Johnson County Courthouse (Courthouse Square, Warrensburg, Missouri)

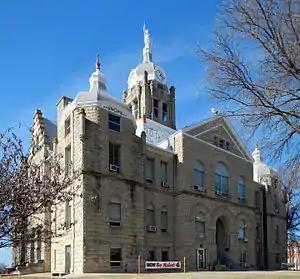
Johnson County Courthouse, February 2015

Johnson County Courthouse is a historic courthouse located at Warrensburg, Johnson County, Missouri. It was built between 1896 and 1898, and is a 2 1/2-story, Romanesque Revival style sandstone building. It has a cross-gabled building with a square tower rising from a central base. The building features the central tower's octagonal, ogee-shaped dome, plus four corner towers or pavilions with domes and finials. It replaced the Johnson County Courthouse on Old Public Square.